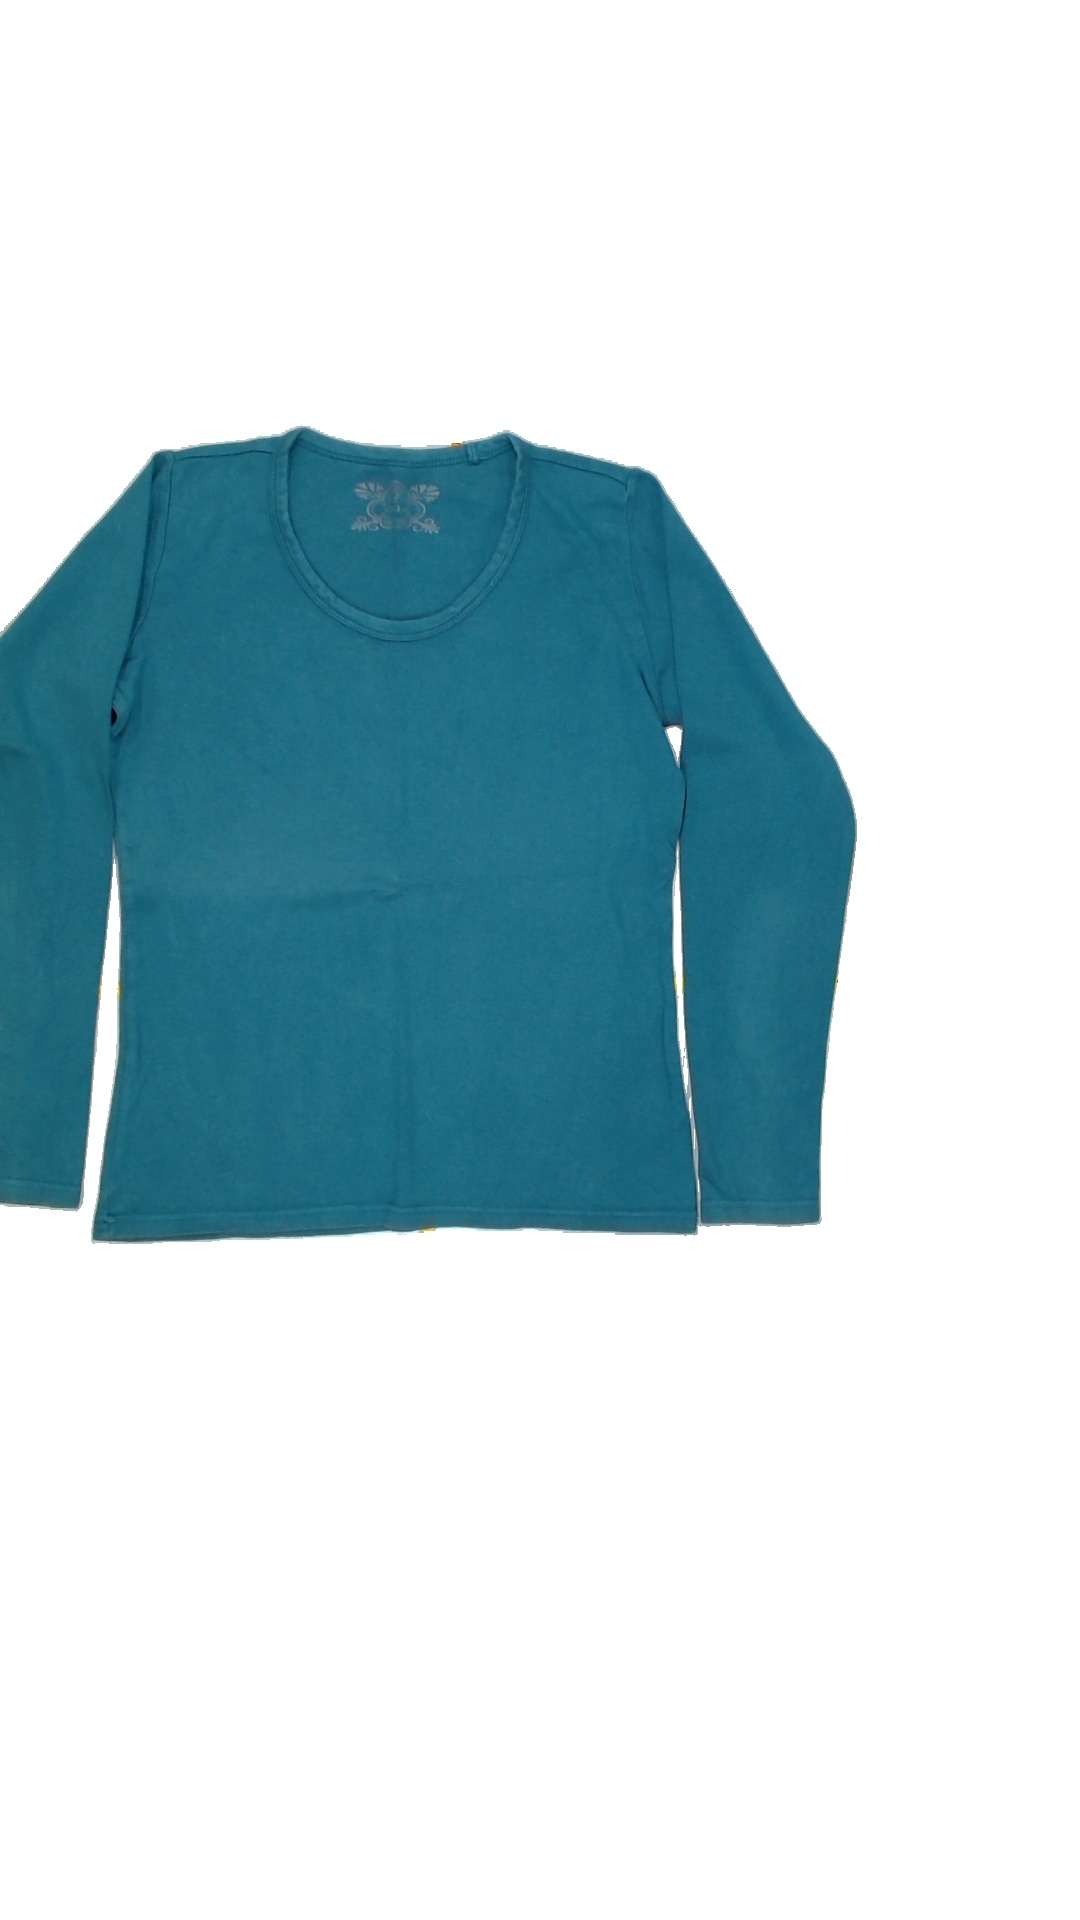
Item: Shirt (Ladies)
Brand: Not Applicable
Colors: Blue
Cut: Regular, C-collar
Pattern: Plain
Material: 100%cotton
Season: All
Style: No trend
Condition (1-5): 4
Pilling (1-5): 4
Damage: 0
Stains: Yes
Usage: Export
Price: <50